Islamic marital practices

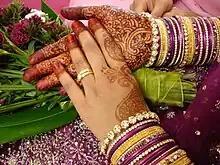
Bridal henna of a Bengali bride. Application of mehndi or henna is common for Muslims brides in many cultures.

In Islam, a man is allowed up to four wives at a time (polygyny) with certain restrictions. The Quran states: